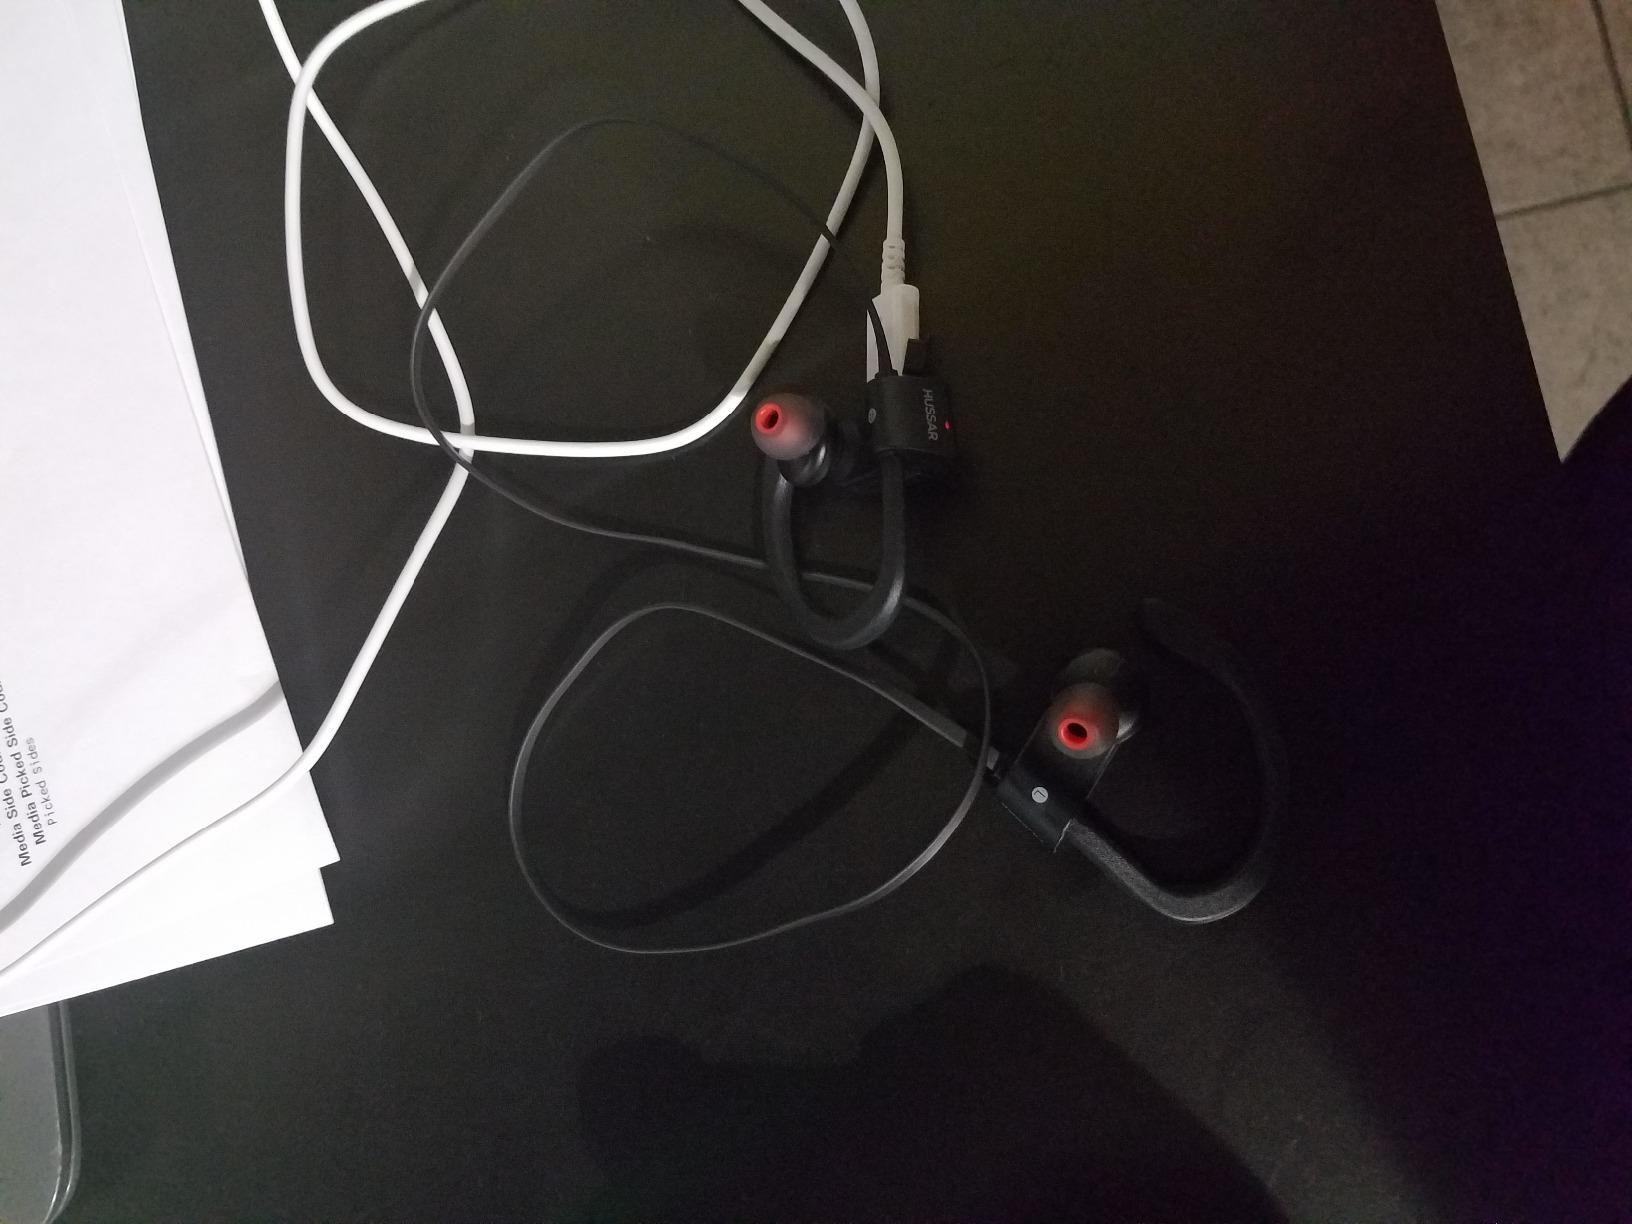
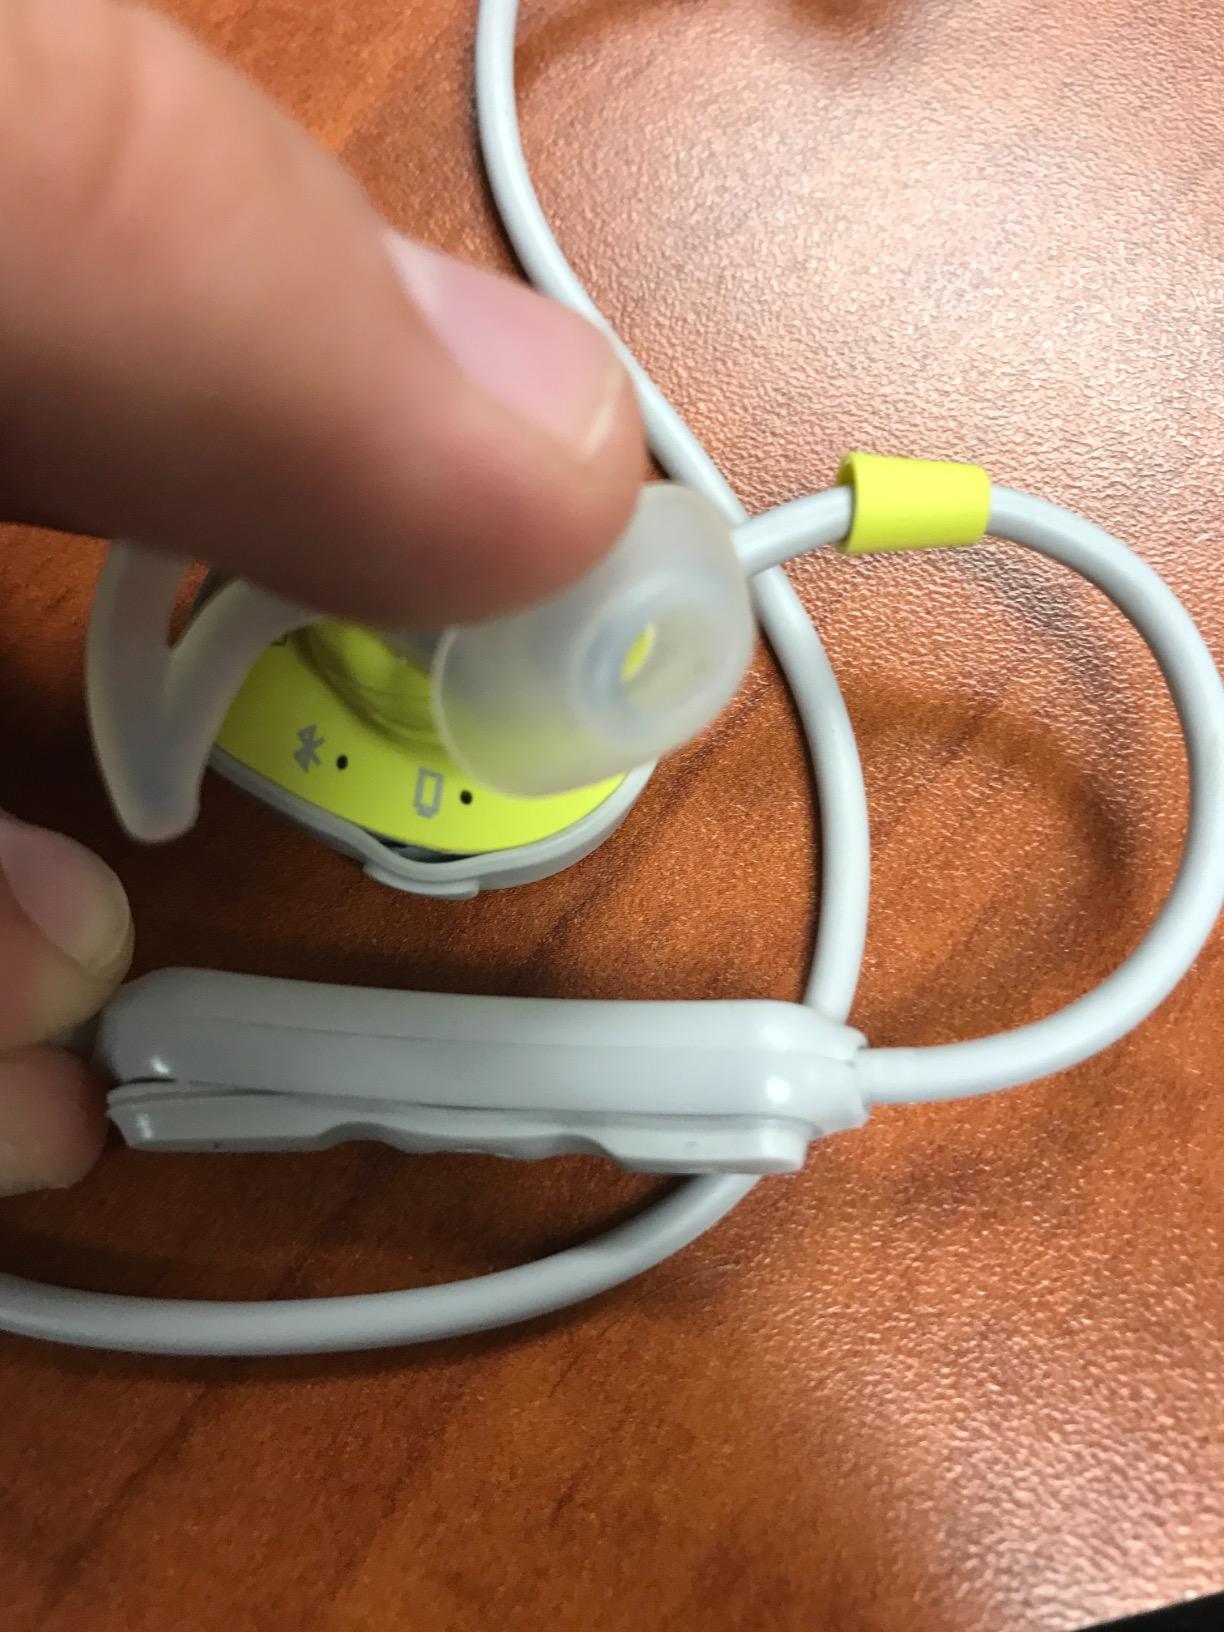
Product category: headphones
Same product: no